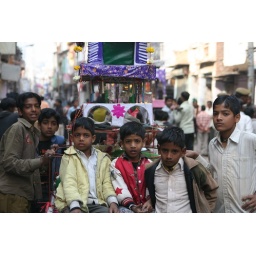
Kids preparing to carry the huge towers to the lake front in the procession for the Islamic Festival of Ashura, Udaipur.